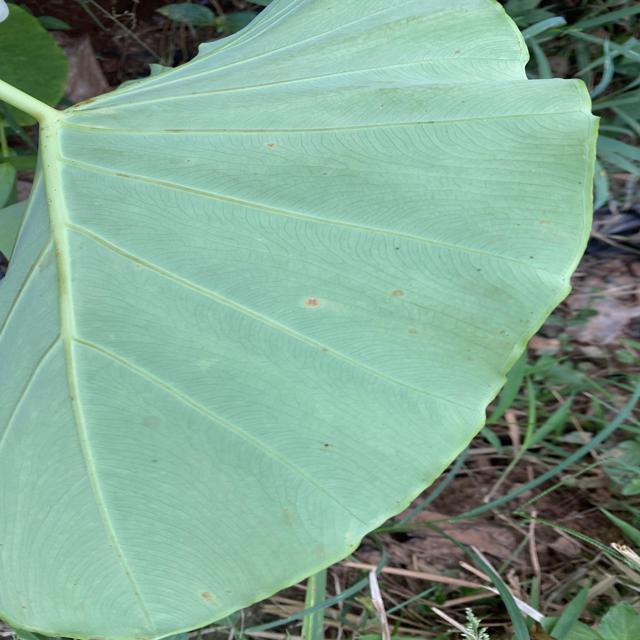
Label: Early_Blight